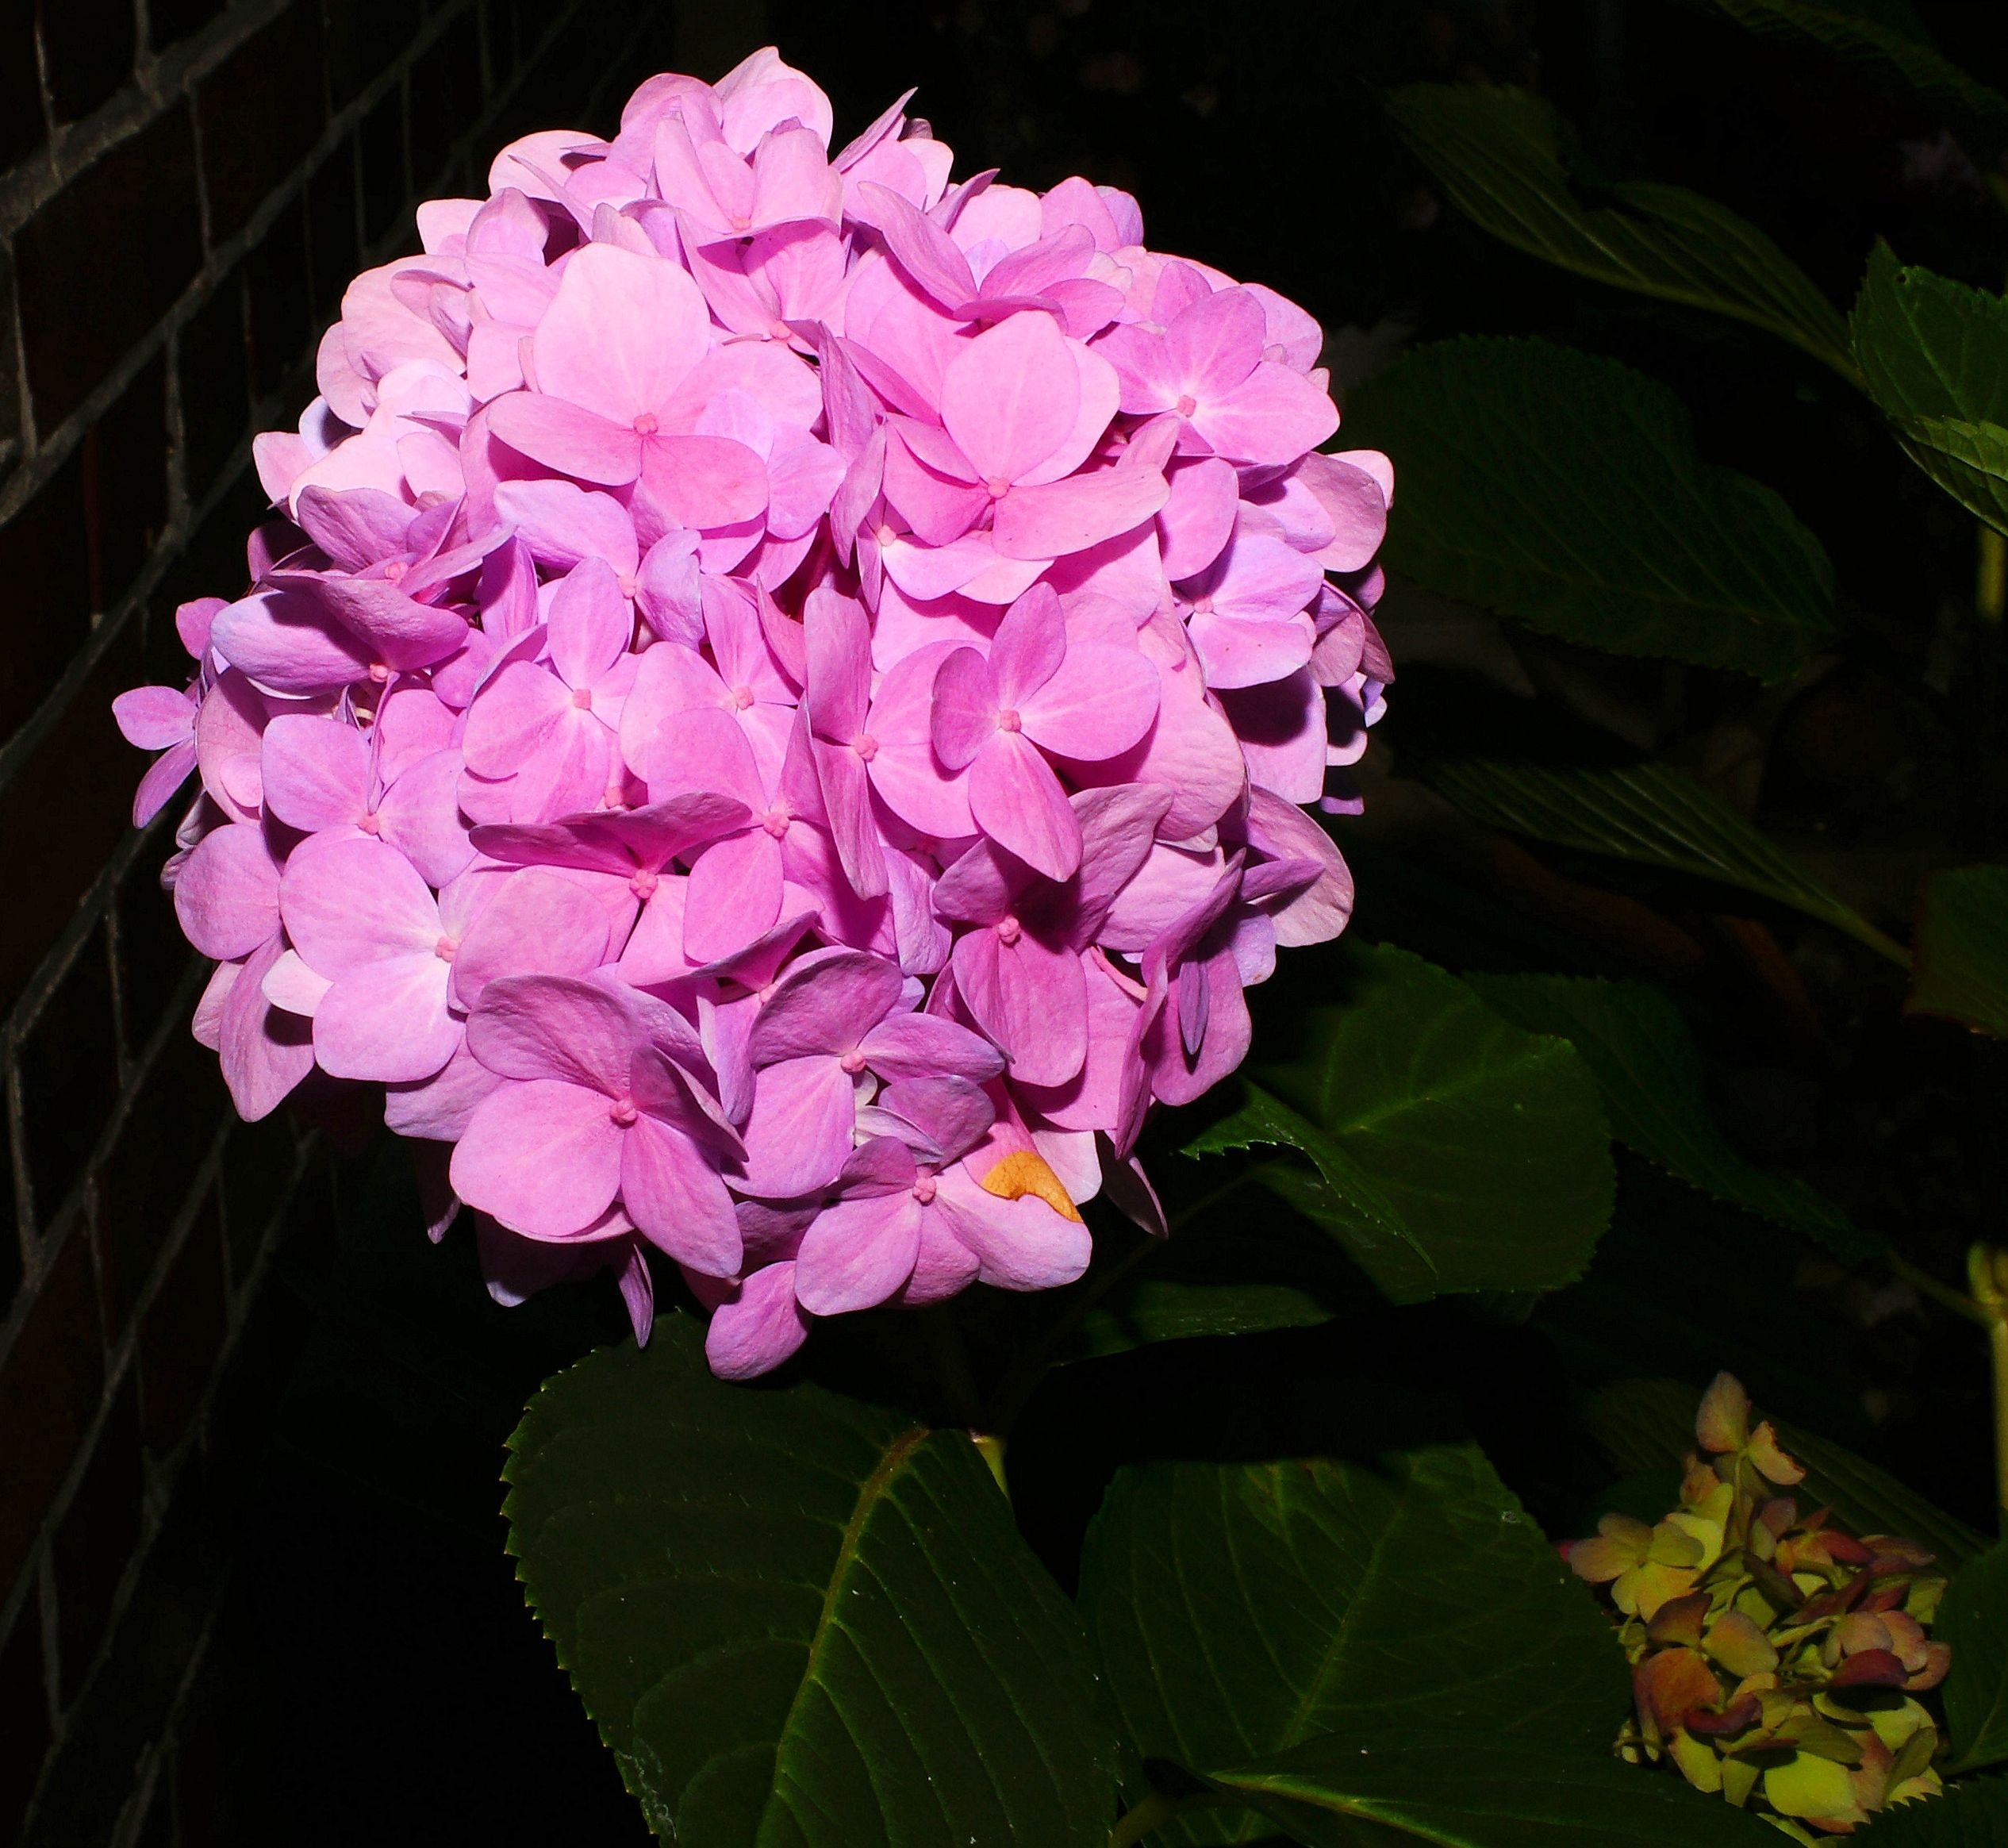
blossom, plant, leaf, flower, purple, petal, summer, botany, garden, close, flora, hydrangea, flowers, violet, hydrangeas, hauswand, flowering plant, hydrangeaceae, cornales, land plant